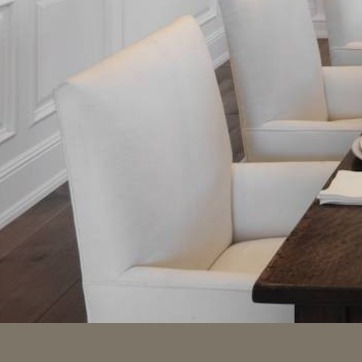
Material: fabric